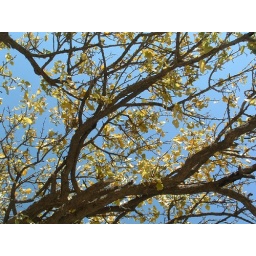
appricot tree getting yellow in autumn